Akal Takht

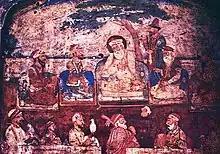
Fresco of the Sikh gurus together and also Mardana and Bala from the original Akal Takht complex. Destroyed in January 1986 when the structure was completely demolished to make way for the present-day building

Originally known as the "Akal Bunga", the building directly opposite the Harmandir Sahib was founded by sixth Sikh Guru, Guru Hargobind, as a symbol of political sovereignty and where spiritual and temporal concerns of the Sikh people could be addressed. Along with Baba Buddha and Bhai Gurdas, the sixth Sikh Guru built a 9-foot-high concrete slab. When Guru Hargobind revealed the platform on 15 June 1606, he put on two swords: one indicated his spiritual authority ("piri") and the other, his temporal authority ("miri"). According to Kanwarjit Singh Kang, the platform raised by Guru Hargobind was built in 1609, a later dating.